Tirunelveli Medical College

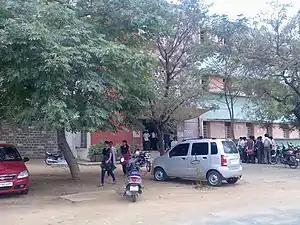
Department of Anatomy

The college admits 250 students to the MBBS course once every year through NEET. Of this 85% is state quota which is allotted by DME of Government of Tamil Nadu and the remaining 15% is All India Quota allotted by MCC of Central Government of Republic of India.